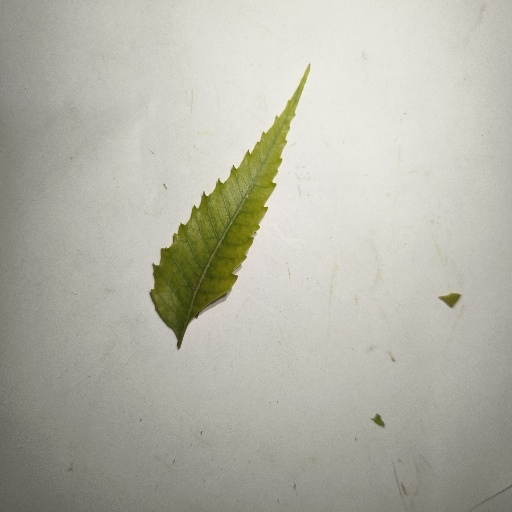
Species: Neem
Leaf condition: Yellow Leaf